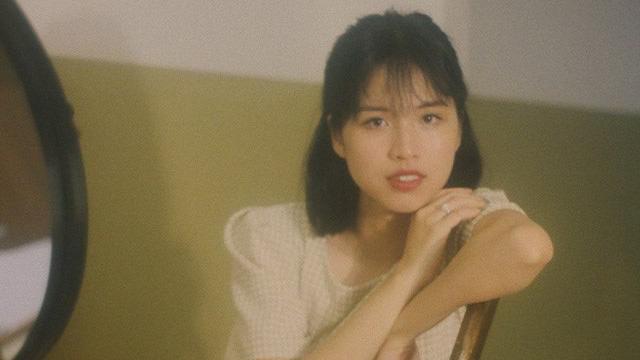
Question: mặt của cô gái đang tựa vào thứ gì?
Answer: mặt của cô gái đang tựa vào bàn tay phải